Theseus

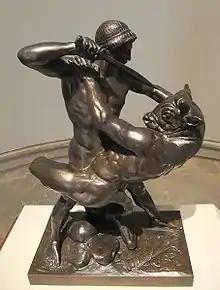
"Theseus Slaying Minotaur" (1843), bronze sculpture by Antoine-Louis Barye

Theseus, a great abductor of women, and his bosom companion, Pirithous, since they were sons of Zeus and Poseidon, pledged themselves to marry daughters of Zeus. Theseus, in an old tradition, chose Helen, and together they kidnapped her, intending to keep her until she was old enough to marry. Pirithous chose Persephone, even though she was already married to Hades, king of the underworld. They left Helen with Theseus's mother, Aethra at Aphidna, whence she was rescued by the Dioscuri.